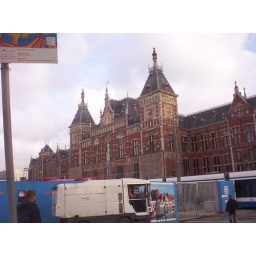
Amsterdam Centraal train station! Very awesome building completely fucked up by construction.